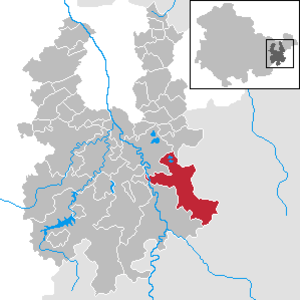
Mohlsdorf-Teichwolframsdorf est une commune rurale de Thuringe, située dans l'arrondissement de Greiz.